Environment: lab
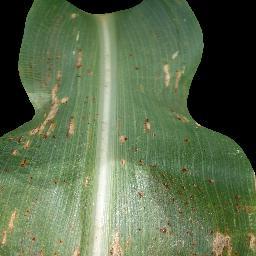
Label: common_rust